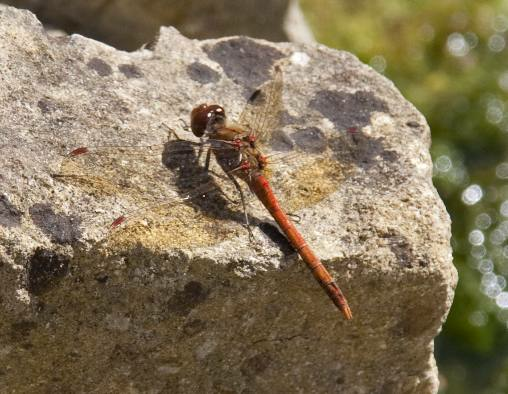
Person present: No